Bladenhorst Castle

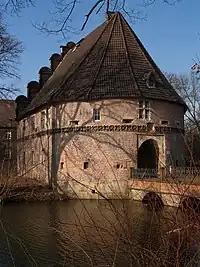
The gatehouse and moat of Bladenhorst Castle

Bladenhorst Castle is a moated castle in the suburbs of the city of Castrop-Rauxel.